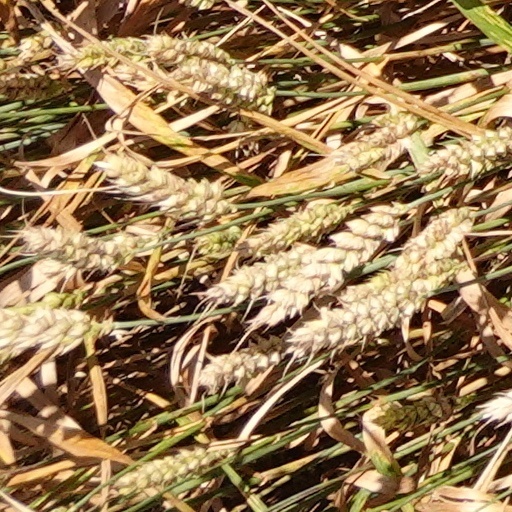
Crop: wheat